Nikolai Gogol

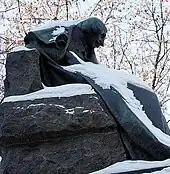
The first Gogol memorial in Russia (an impressionistic statue by Nikolay Andreyev, 1909)

After the triumph of "Dead Souls", Gogol's contemporaries came to regard him as a great satirist who lampooned the unseemly sides of Imperial Russia. They did not know that "Dead Souls" was but the first part of a planned modern-day counterpart to the "Divine Comedy" of Dante. The first part represented the "Inferno"; the second part would depict the gradual purification and transformation of the rogue Chichikov under the influence of virtuous publicans and governors – "Purgatory".